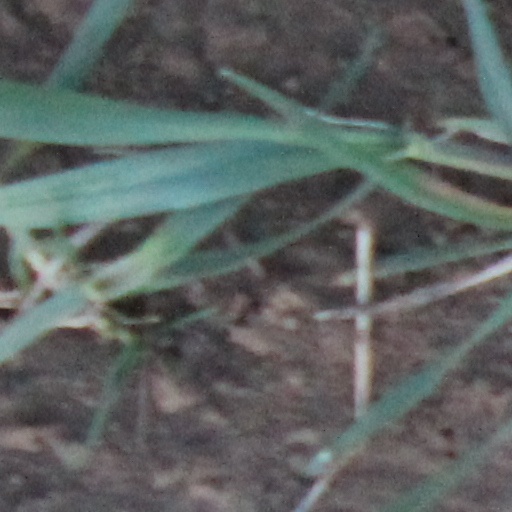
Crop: wheat